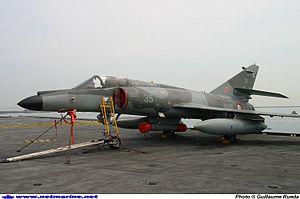
La flottille 11F est une unité de combat de l'Aéronautique navale française. Héritière des traditions de l'escadrille B102, qui combattit pendant la Première Guerre mondiale, elle est de ce fait considérée comme la plus ancienne unité de chasse de l'aéronavale.